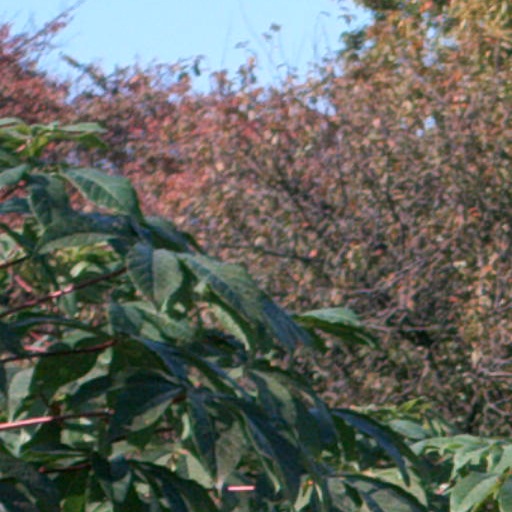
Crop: cassava